The Golden Boys

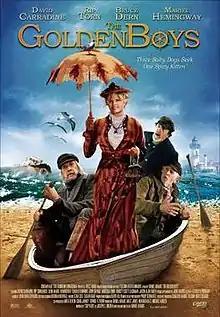

The Golden Boys is a romantic comedy, set on Cape Cod in 1905, about three 70-year-old retired sea captains who try to lure an attractive middle-aged woman into marriage. Developed under the working title "Chatham", the film is an adaptation of the Joseph Lincoln novel "Cap’n Eri" and was released by Roadside Attractions on April 17, 2009.